Roddy White

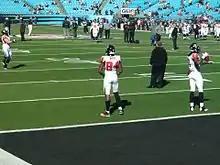
Roddy White during the 2011 season

In the 2010 regular season opener, White had a career-high 13 receptions for 111 yards against the Pittsburgh Steelers. Two games later, he had five receptions for 69 yards and his first touchdown of the season against the New Orleans Saints. The next week, he had seven receptions for 104 yards against the San Francisco 49ers. For the third straight week, he put up a solid performance with five receptions for 101 yards and a touchdown against the Cleveland Browns. On October 24, he had 11 receptions for 201 yards and two touchdowns against the Cincinnati Bengals. His performance against the Bengals was his second-career game with at least 200 receiving yards. He earned NFC Offensive Player of the Week honors for his game against Cincinnati. On November 11, in Week 10, he had 12 receptions for 138 yards and two touchdowns against the Baltimore Ravens. White earned First team All-Pro honors and a Pro Bowl nomination for the 2010 season.